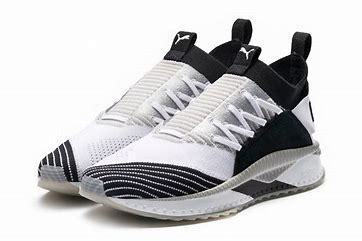
Brand: Puma
Model: Tsugi Jun